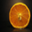
Label: orange